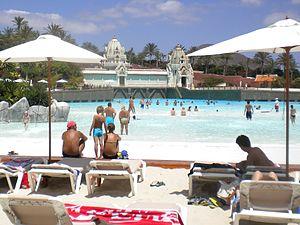
Siam Park.